Imperial Moscow University

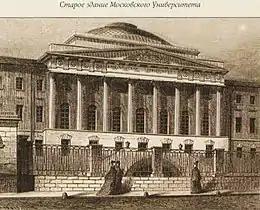

Ivan Shuvalov and Mikhail Lomonosov promoted the idea of a university in Moscow, and Russian Empress Elizabeth decreed its establishment on . The first lectures were given on . Russians still celebrate 25 January as Students' Day. (Foundation of the University is traditionally associated with the feast of Saint Tatiana, celebrated by the Russian Orthodox Church on 12 January Julian, which corresponds to 25 January Gregorian in the 20th–21st centuries.)